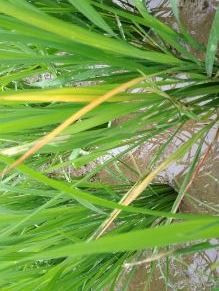
Disease: Tungro